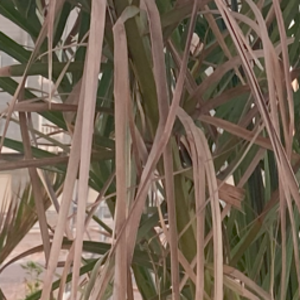
Label: Fusarium Wilt